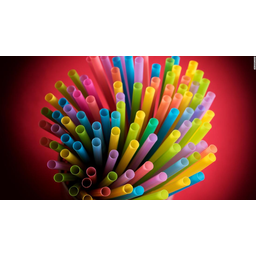
Label: plastic